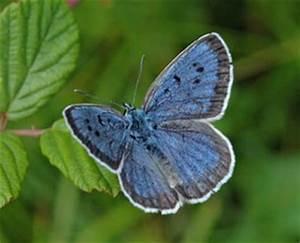
butterfly